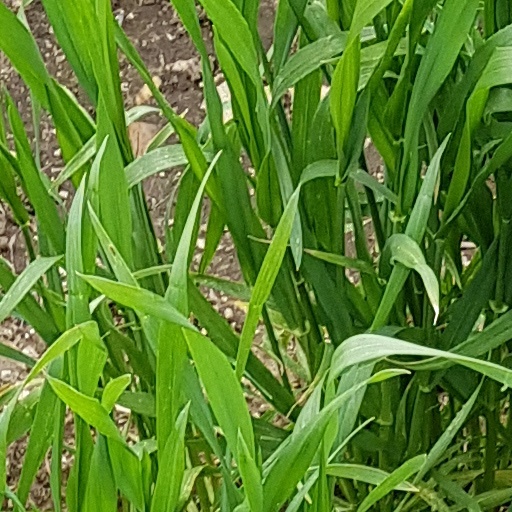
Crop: wheat